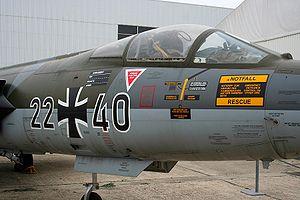
Ancien F-104G de la Luftwaffe exposé au Musée de l'Air et de l'Espace au Bourget, France